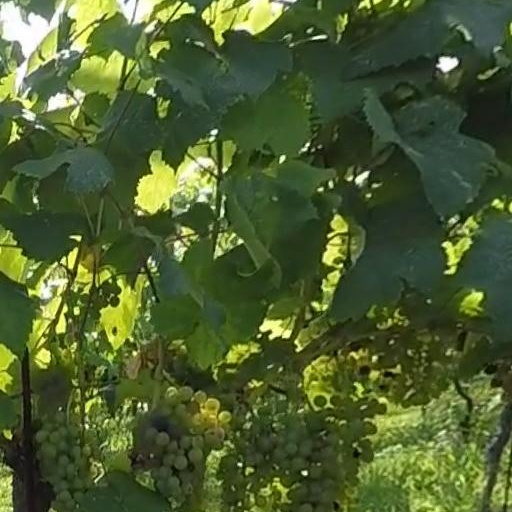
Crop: grape